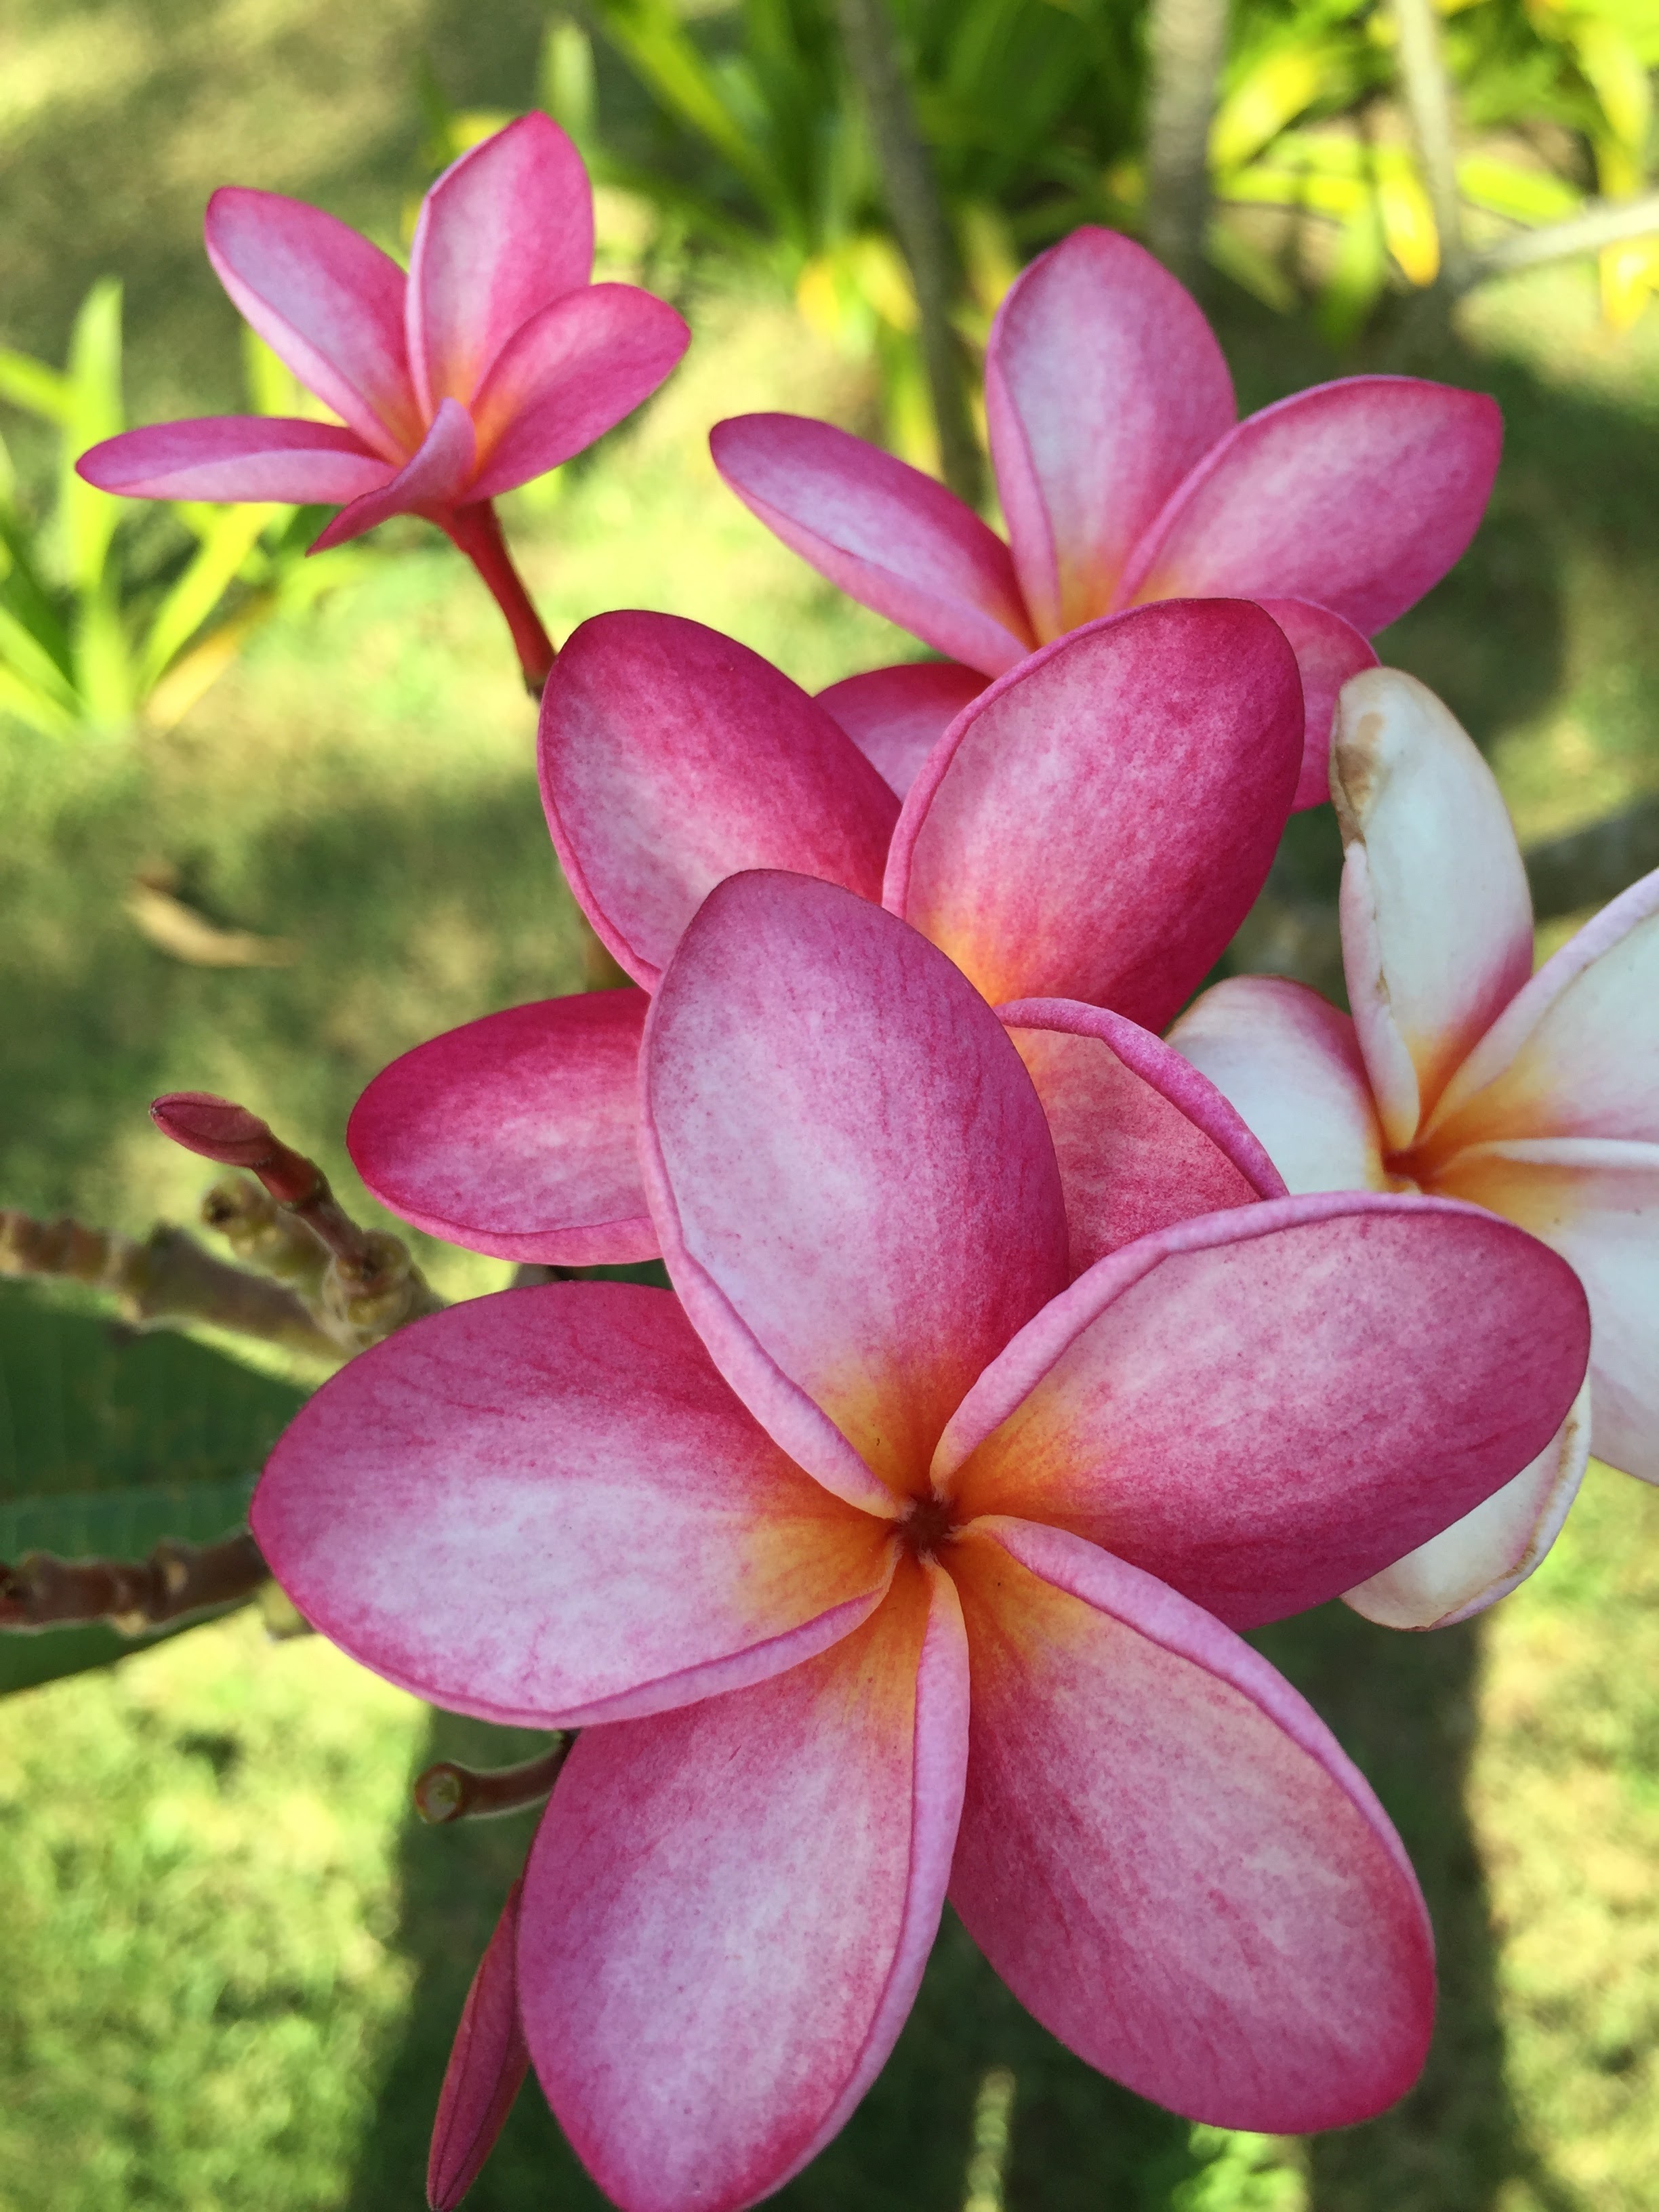
blossom, plant, flower, petal, botany, pink, flora, thailand, flowering plant, land plant